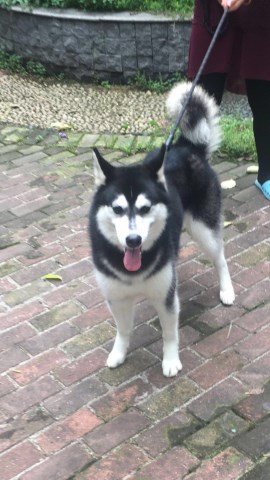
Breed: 1160-n000003-Siberian_husky